Los Natas

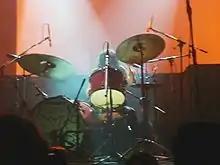

Los Natas or Natas were an Argentine stoner rock band formed in 1993 in Martínez, Greater Buenos Aires. In their later releases, they had been leaning towards a more experimental sound described by them as "free rock".